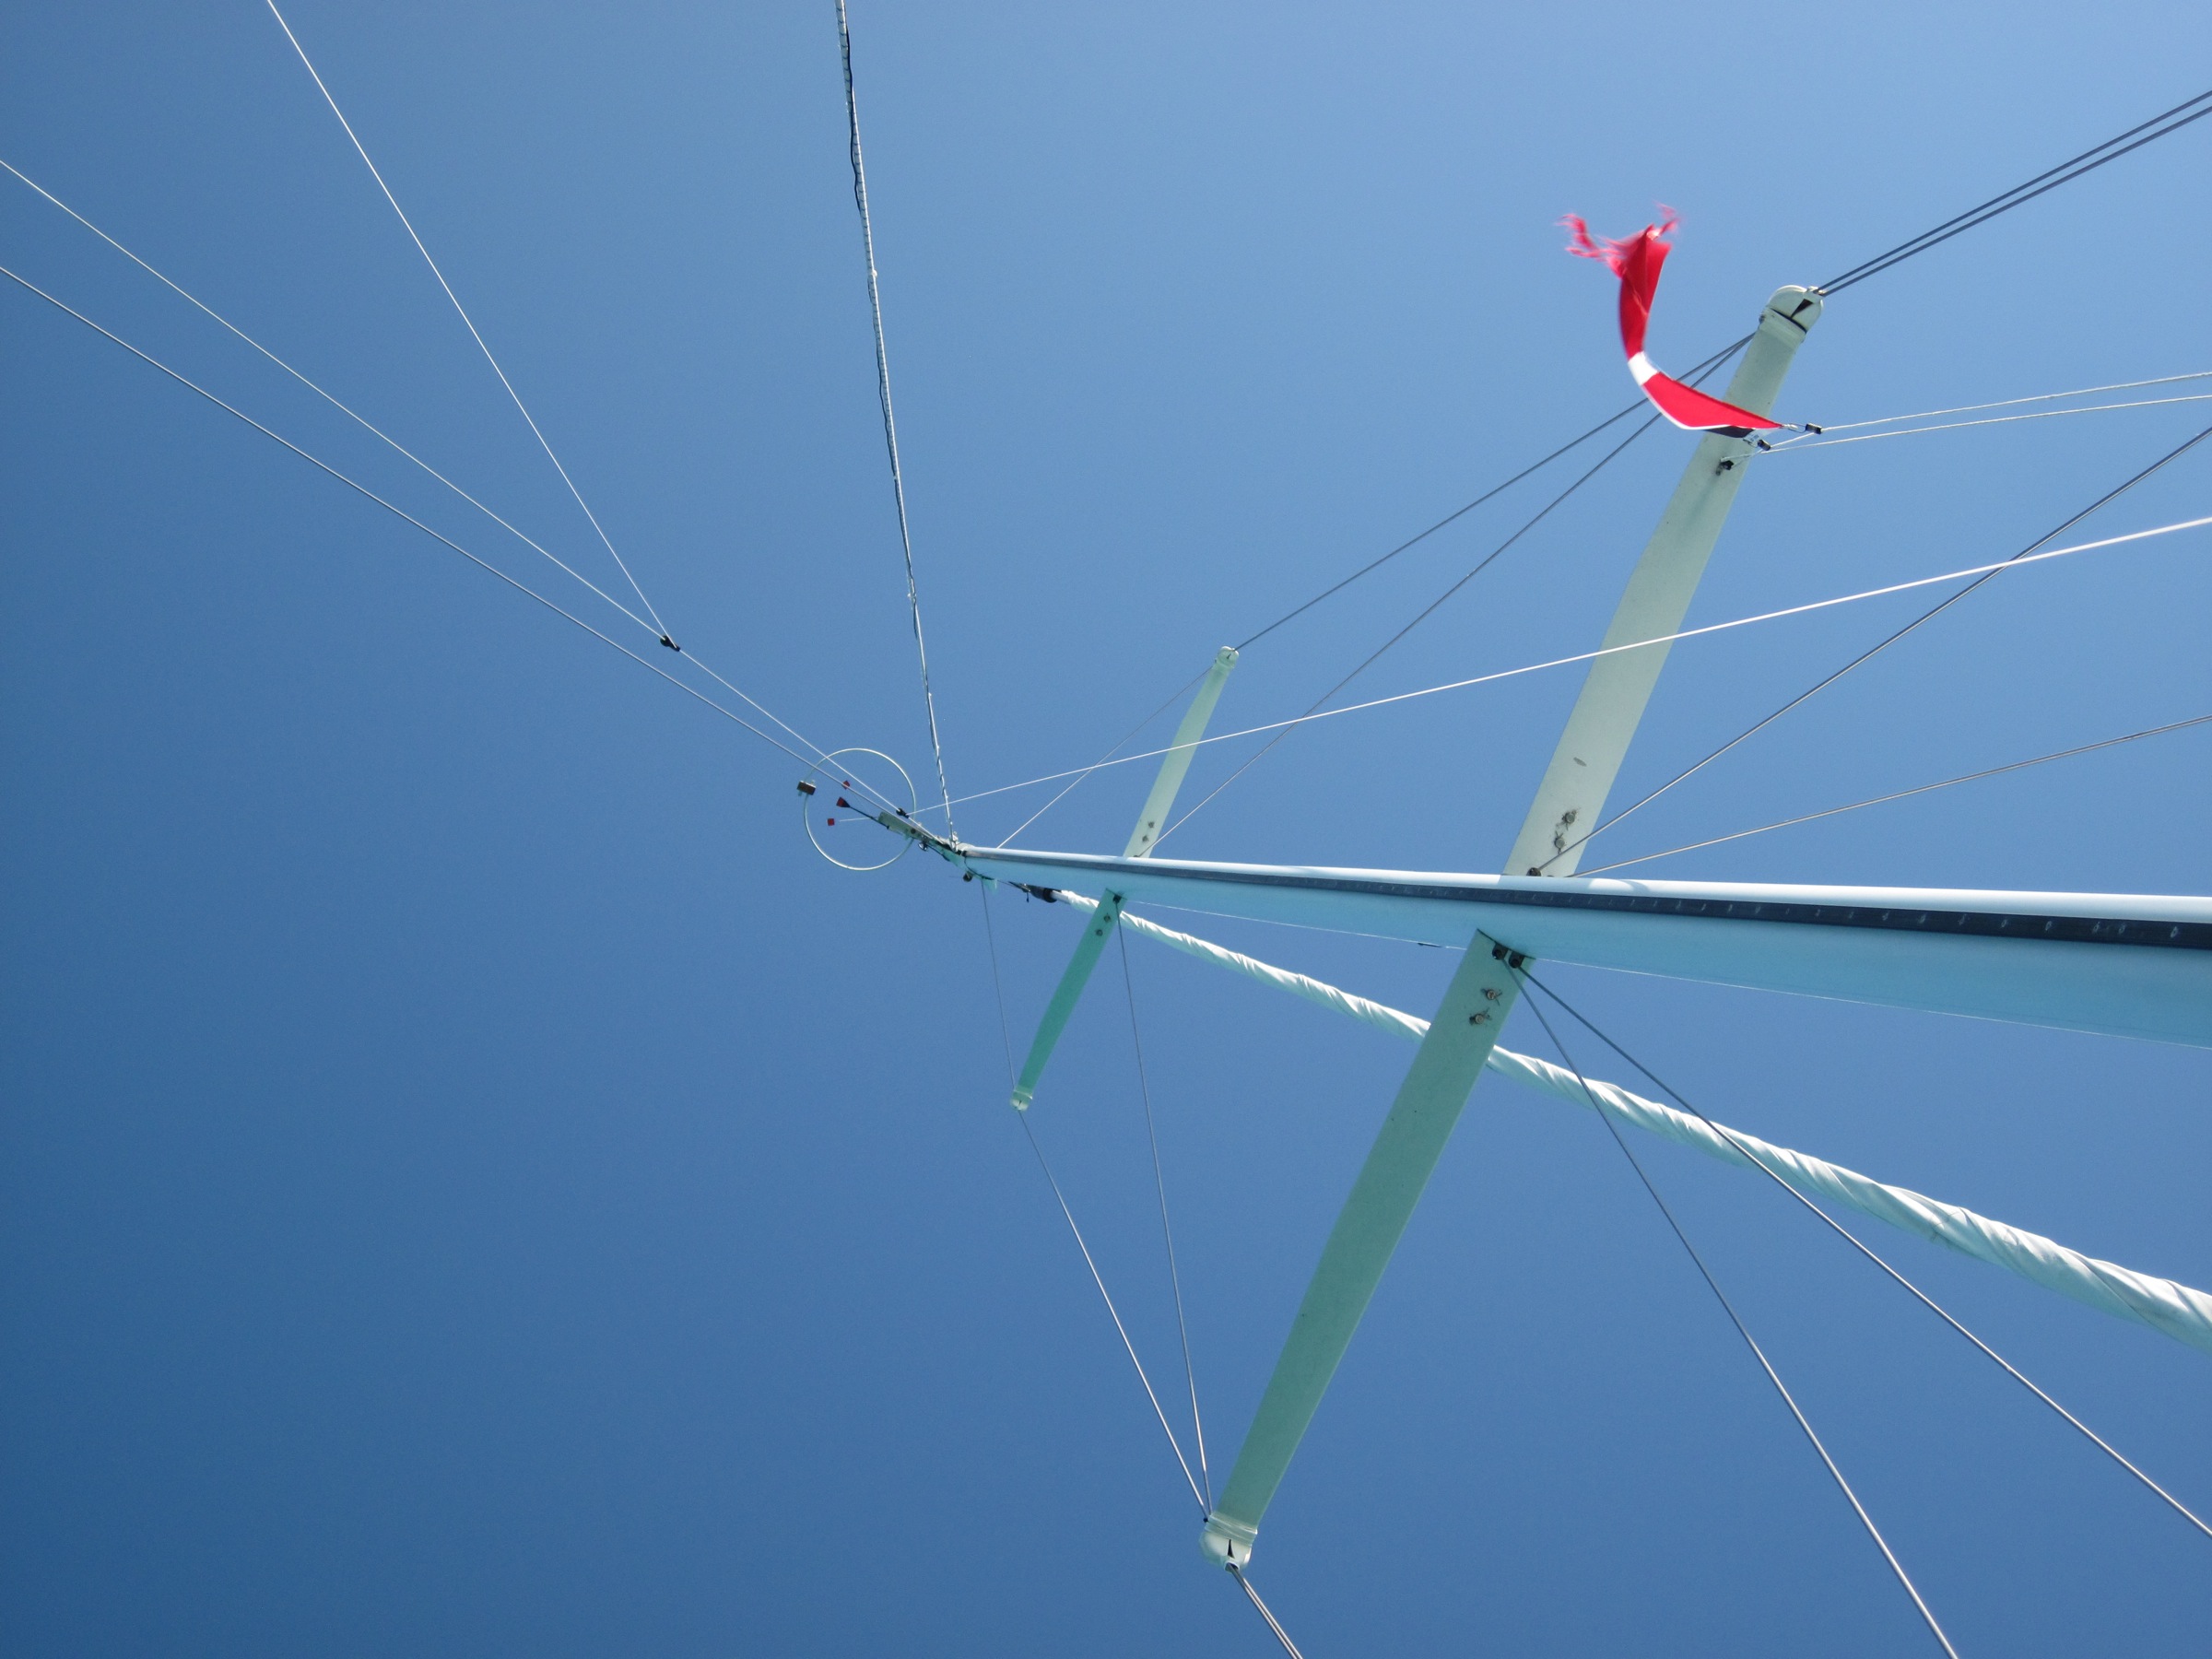
sky, wind, line, mast, sailing, electricity, energy, bahamas, windsports, electronics accessory, overhead power line